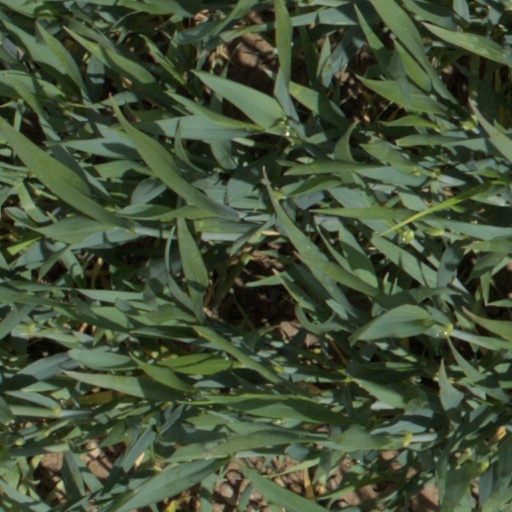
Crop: wheat